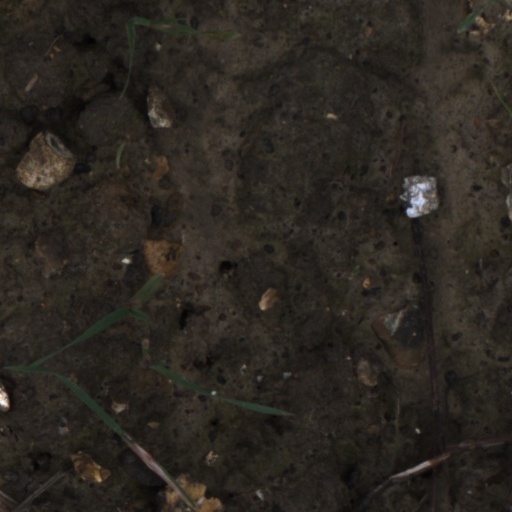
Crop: wheat